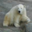
Label: bear